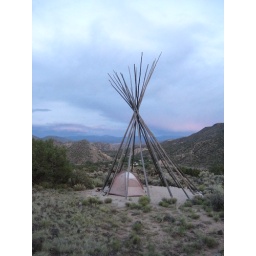
Tipi in which we slept and in which Yucca tore a doggy door through the tent's side.